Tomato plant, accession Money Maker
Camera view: bottom (45 deg); turntable rotation: 180 degrees
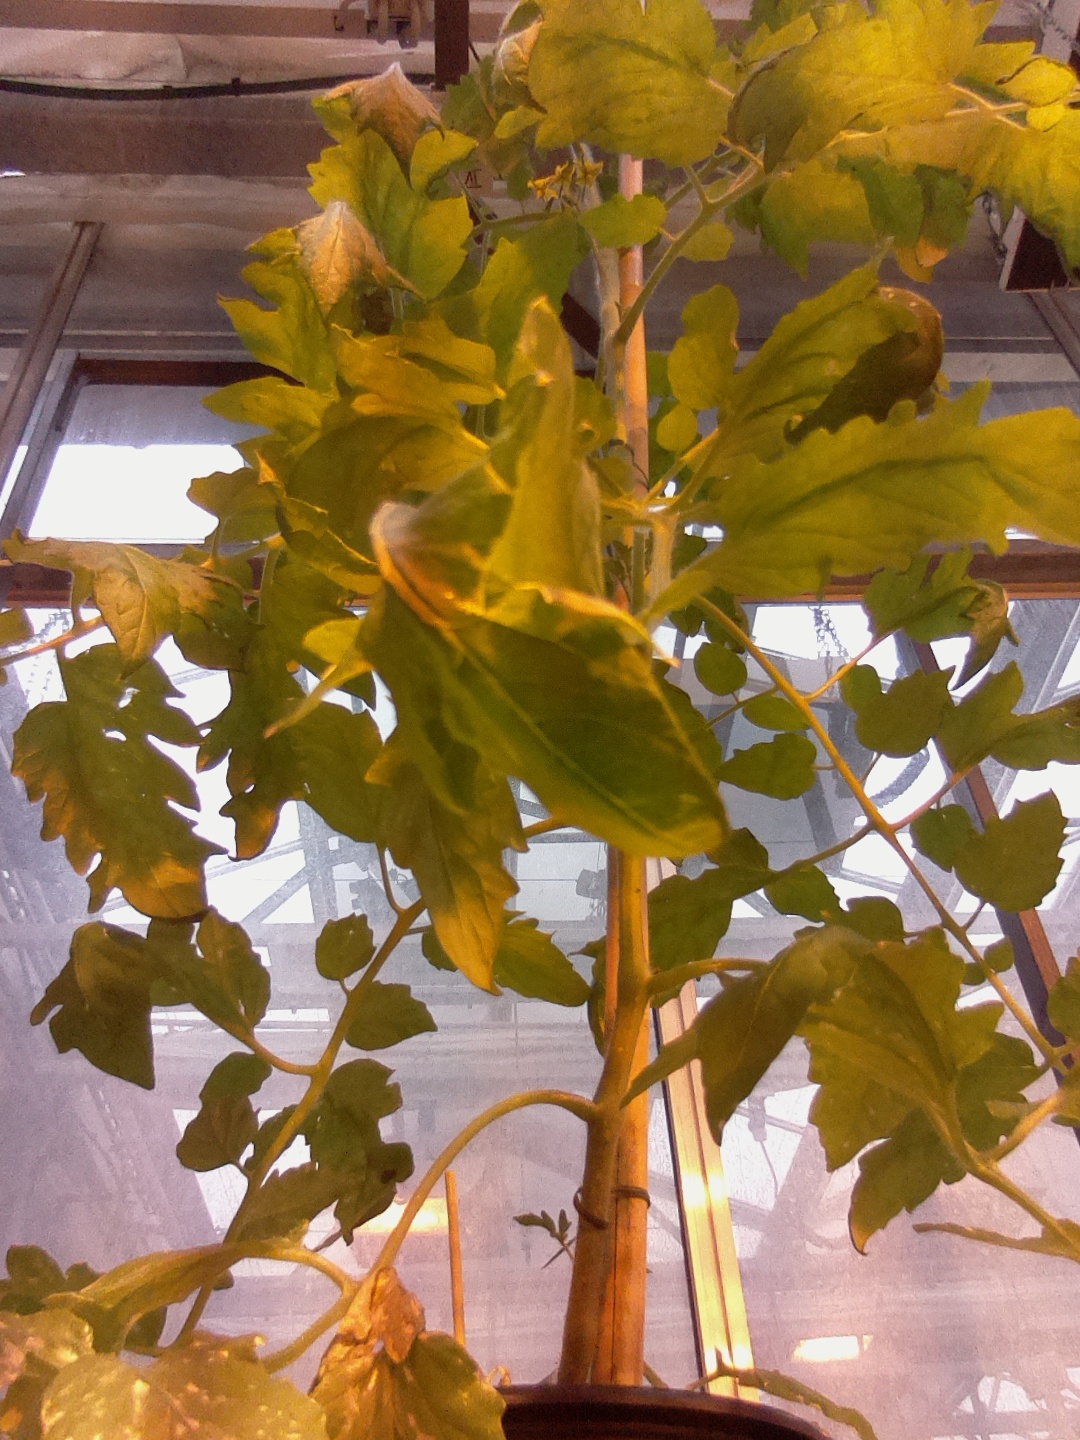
BBCH growth stage 68: Full flowering, 80%-90% of flowers open, more petals falling